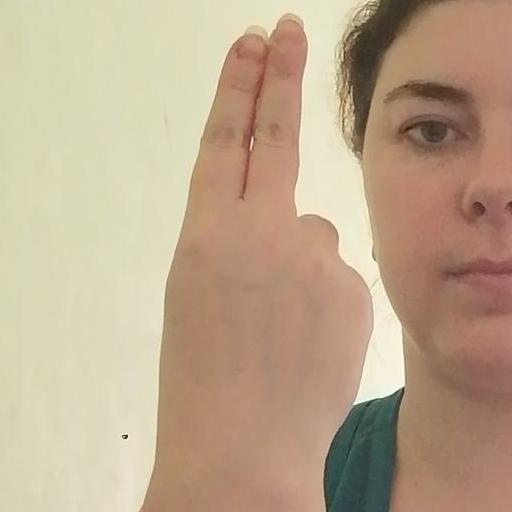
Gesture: two_up_inverted